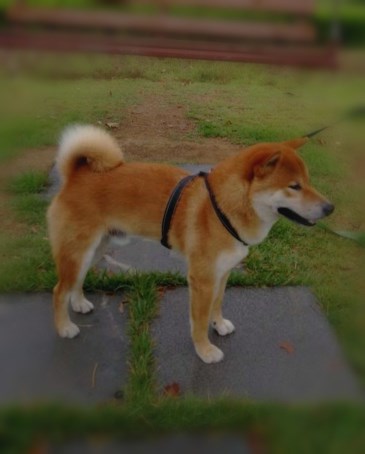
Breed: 1043-n000001-Shiba_Dog